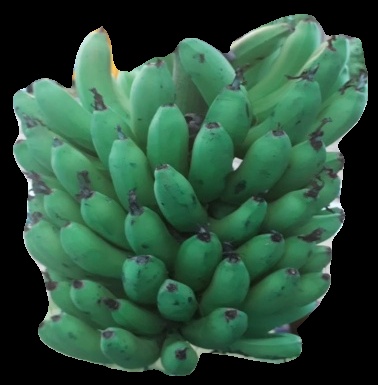
Variety: pachbale
Grade: grade2